Kingman Reef

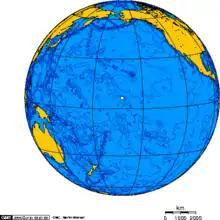
Orthographic projection over Kingman Reef

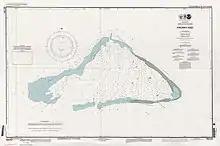
NOAA nautical chart of Kingman Reef

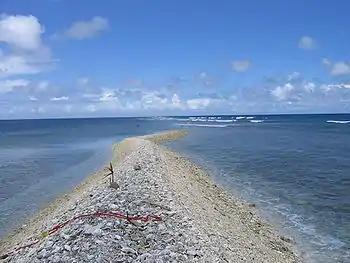
Dry strip of land on Kingman Reef with a coconut palm seedling; October 2003

It is the northernmost of the Northern Line Islands and lies northwest of the next closest island (Palmyra Atoll), and south of Honolulu.